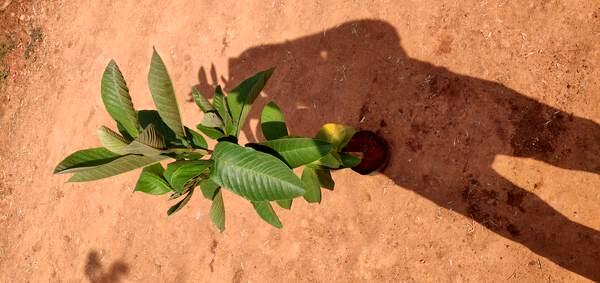
Plant: Gauva